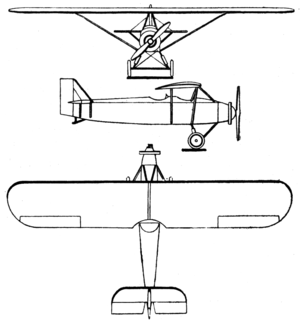
L'ANBO II est un avion militaire de l'entre-deux-guerres, conçu en Lituanie en 1927 par Antanas Gustaitis et fabriqué par la Karo Aviacijos Tiekimo Skyrius.